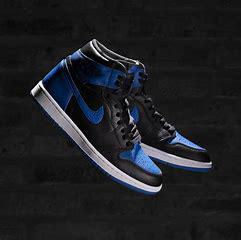
Brand: Jordan
Model: 1 OG